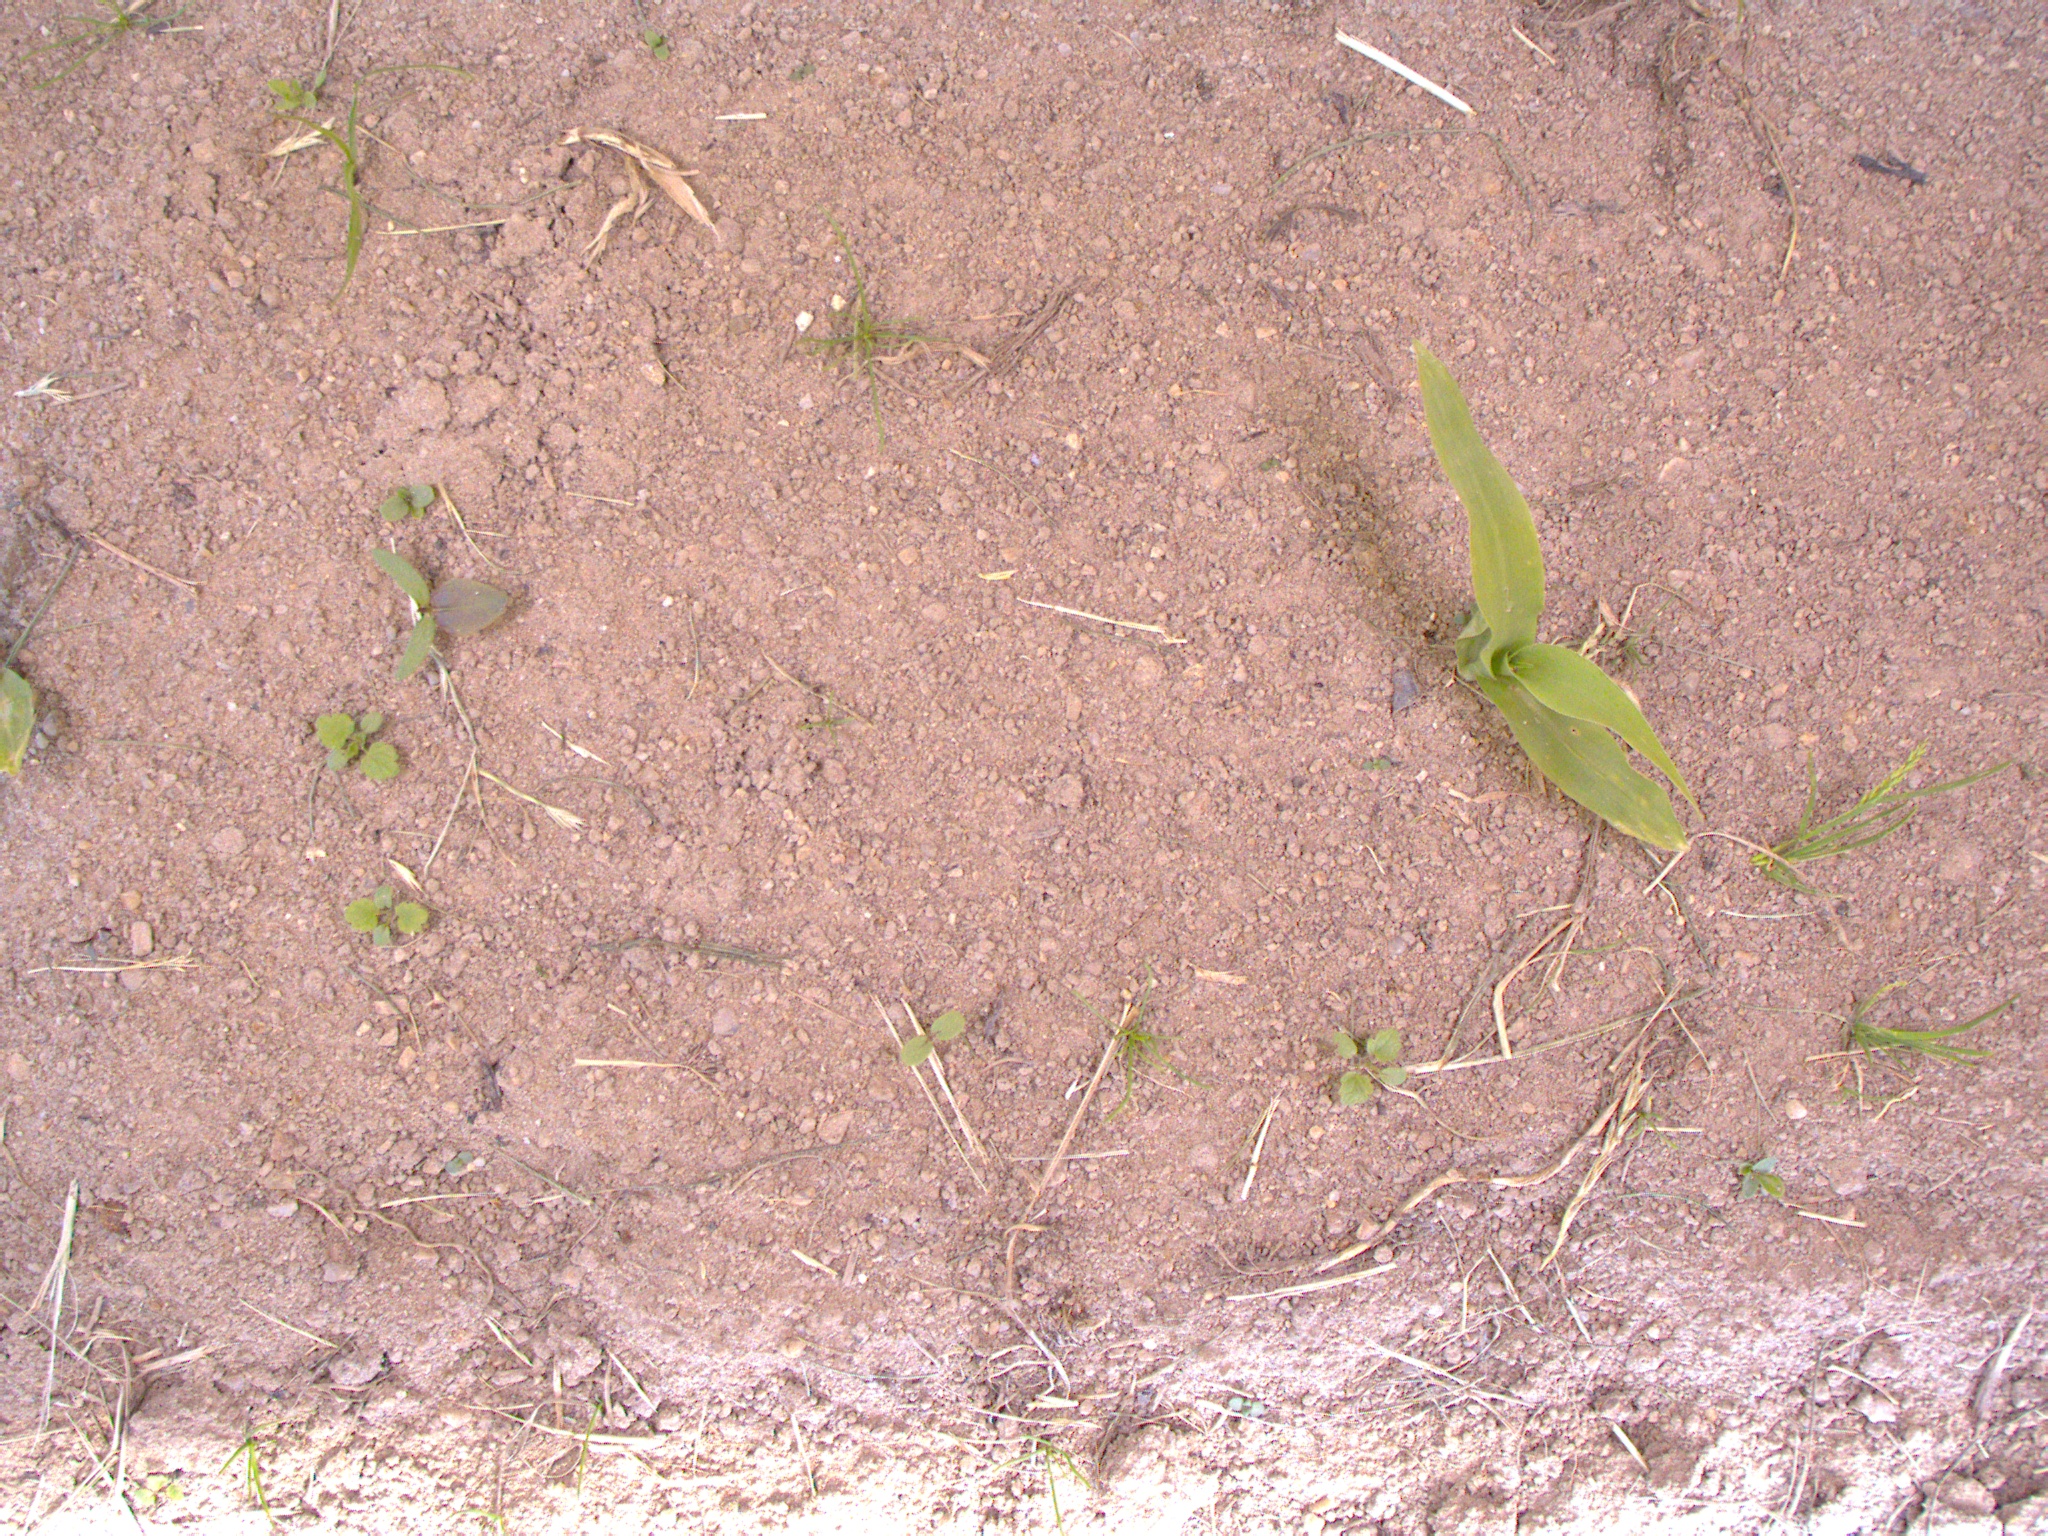
Crop: maize
Objects: maize, stem_maize